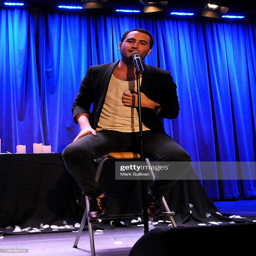
singer performs onstage during spotlight : latin pop artist .